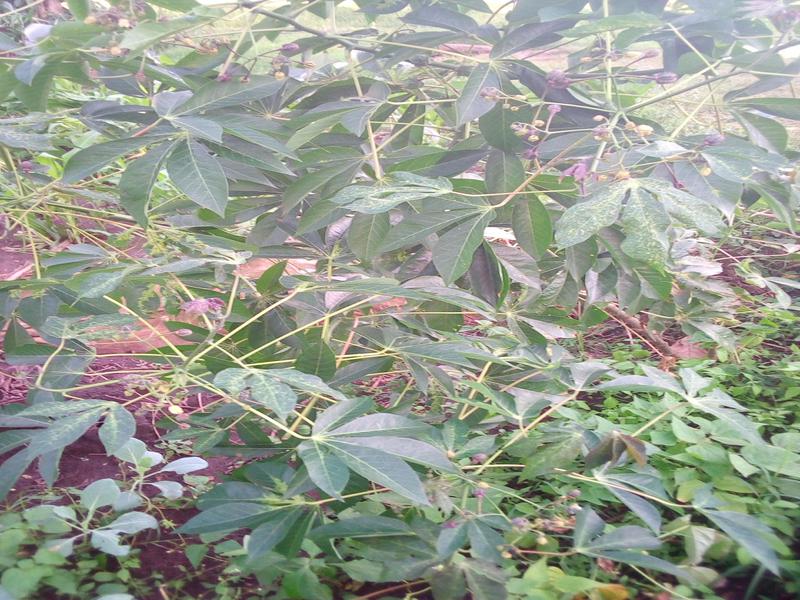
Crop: cassava
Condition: healthy